Margaret John

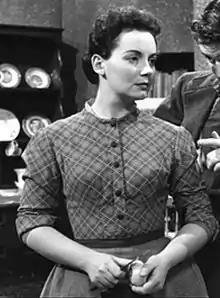
Margaret John as Bronwen Morgan in "How Green Was My Valley" (1960)

Margaret John (14 December 1926 – 2 February 2011) was a Welsh, BAFTA award-winning actress, known for her role as Doris O'Neill in "Gavin & Stacey".